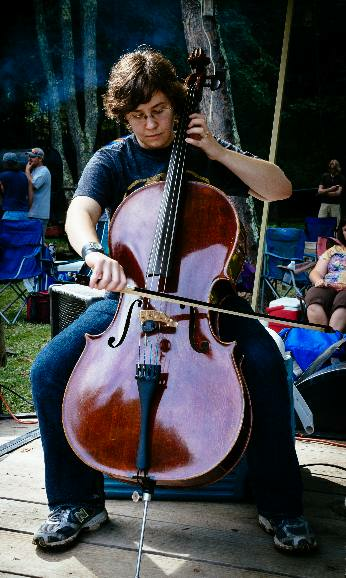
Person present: No